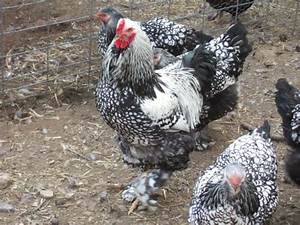
Label: chicken